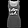
Label: T - shirt / top